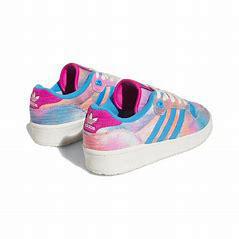
Brand: adidas
Model: Rivalry Skate